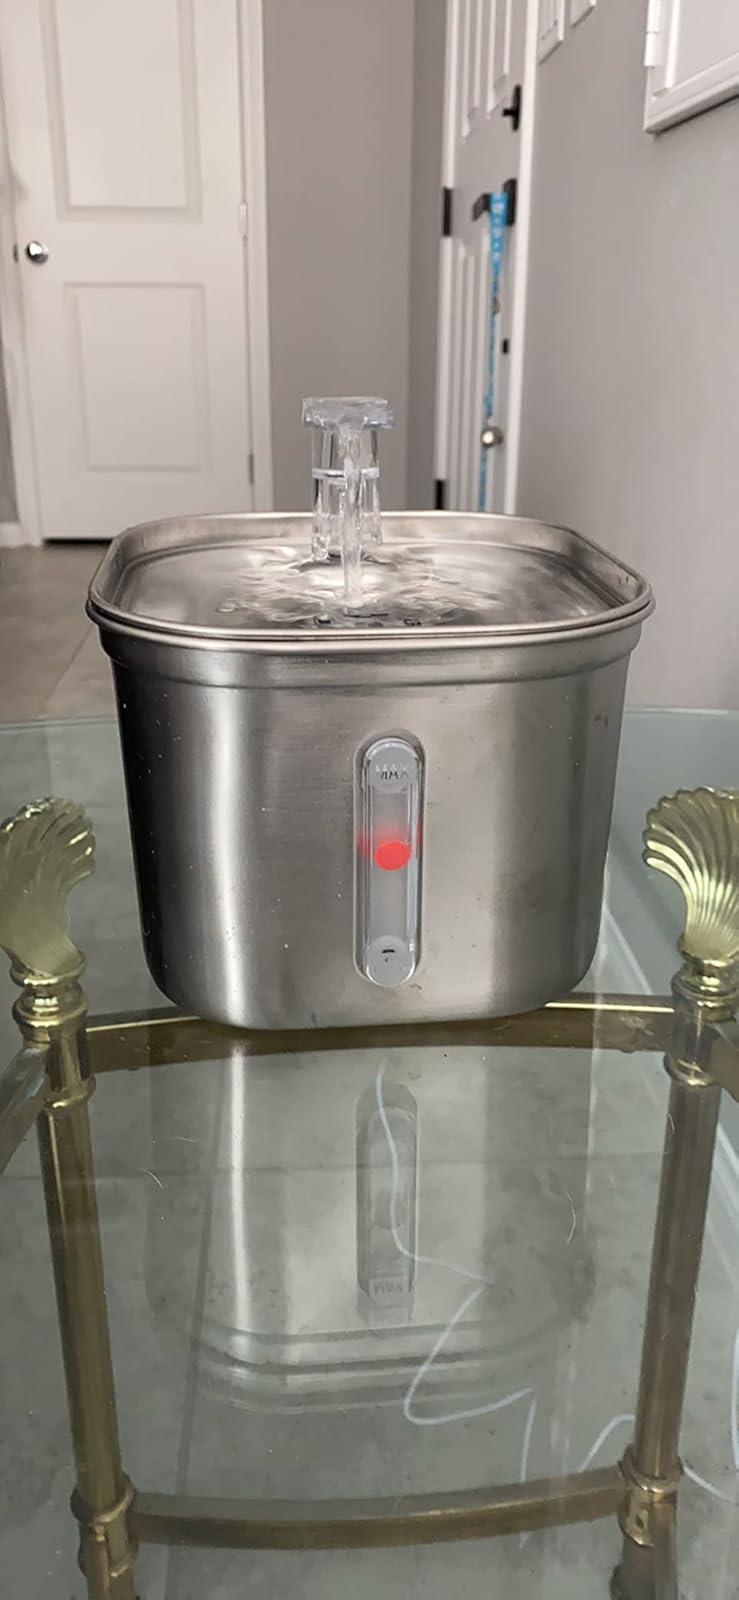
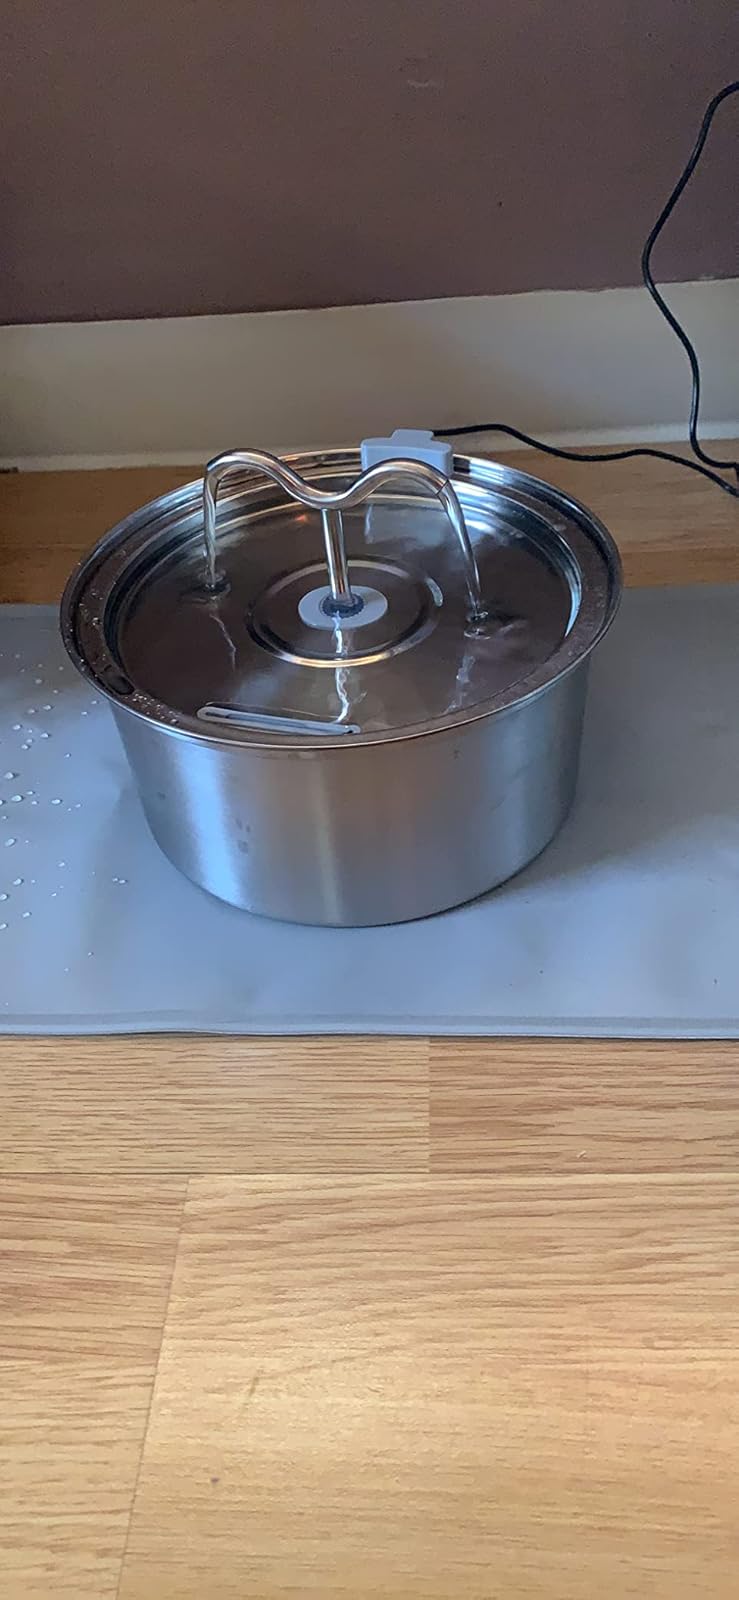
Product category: items_bowl
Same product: no